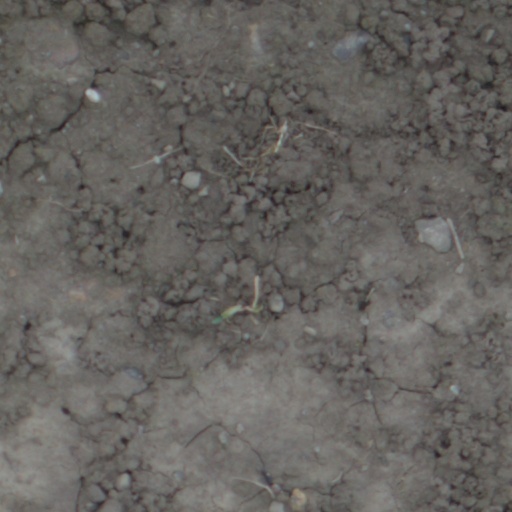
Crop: wheat